Washing the Elephant

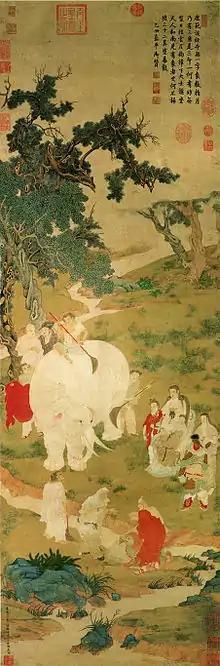
Ding Yunpeng, c. 1588. Manjushri enthroned, with arhat to his left.

The white elephant, widely regarded as sacred in Buddhism, may be shown as having six tusks, a form that Buddha himself took in an earlier life recounted in the Jataka tales, and also during the dream of Queen Maya, when according to Buddhist tradition, he was conceived for his last earthly life.